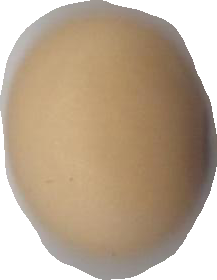
Variety: Anjasmoro